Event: Nepal Earthquake
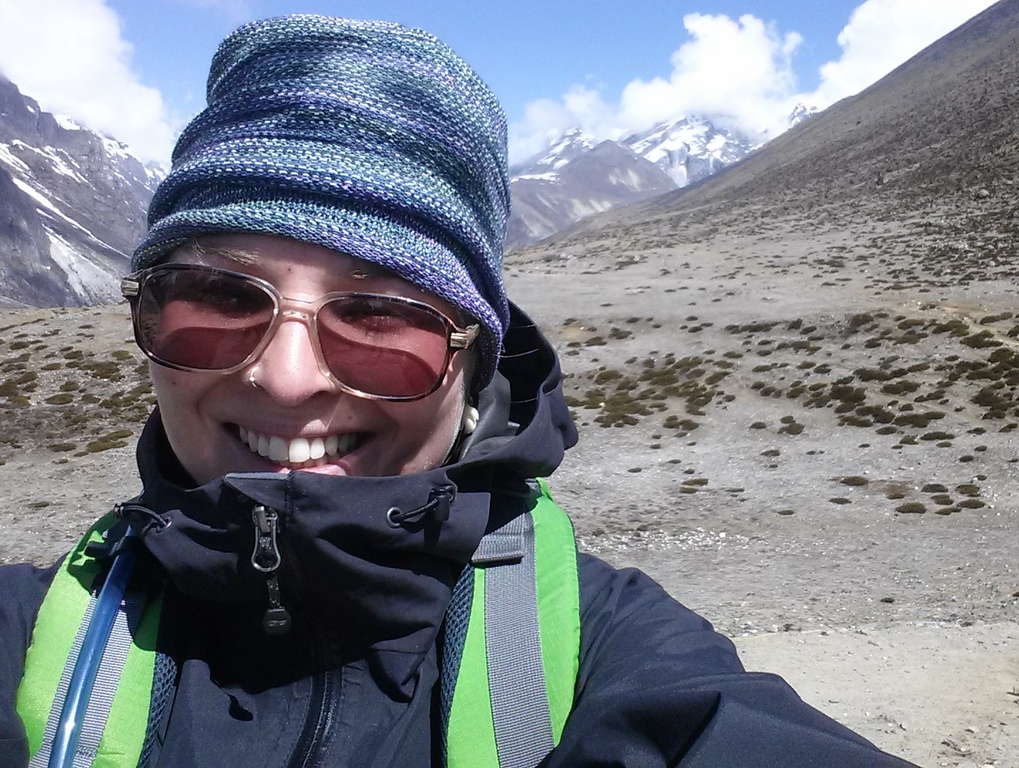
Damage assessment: no_damage